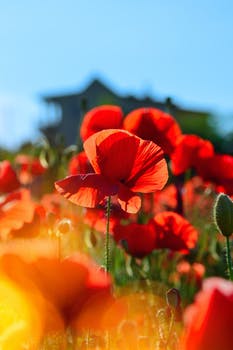
Label: No Watermark